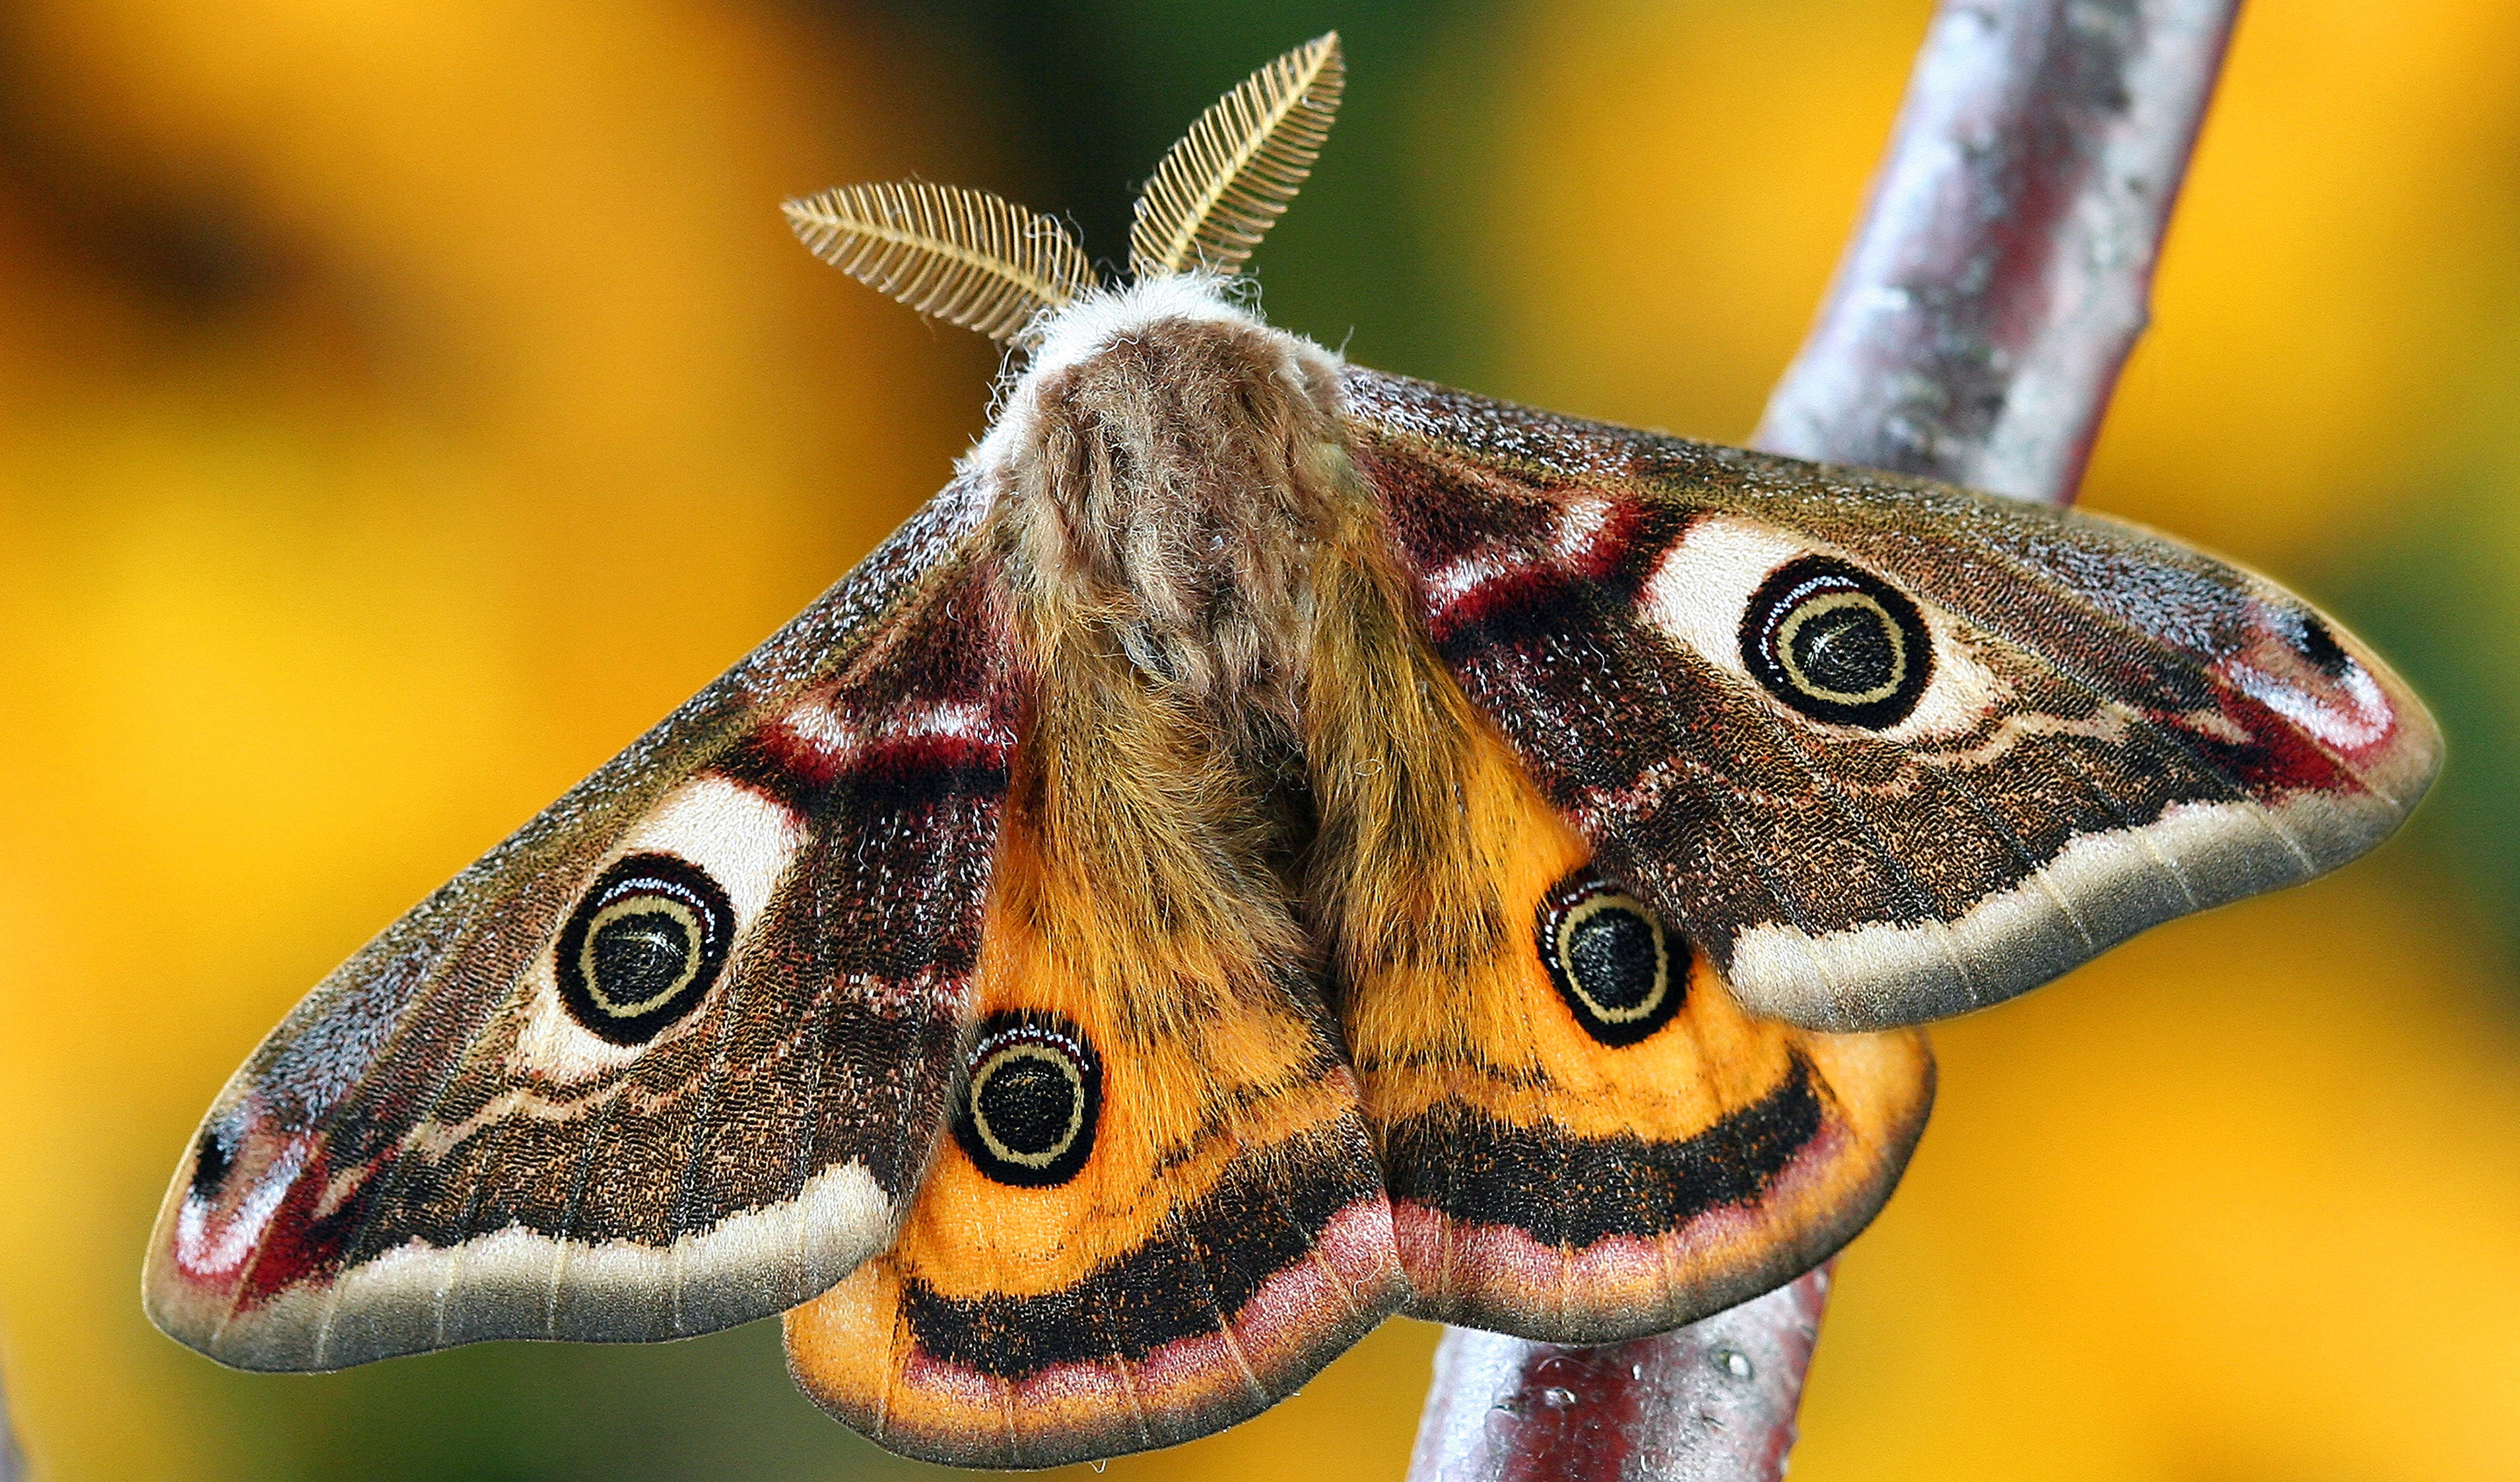
nature, wing, photography, flower, wildlife, insect, macro, moth, butterfly, fauna, invertebrate, close up, uk, lepidoptera, macro photography, arthropod, pollinator, moths and butterflies